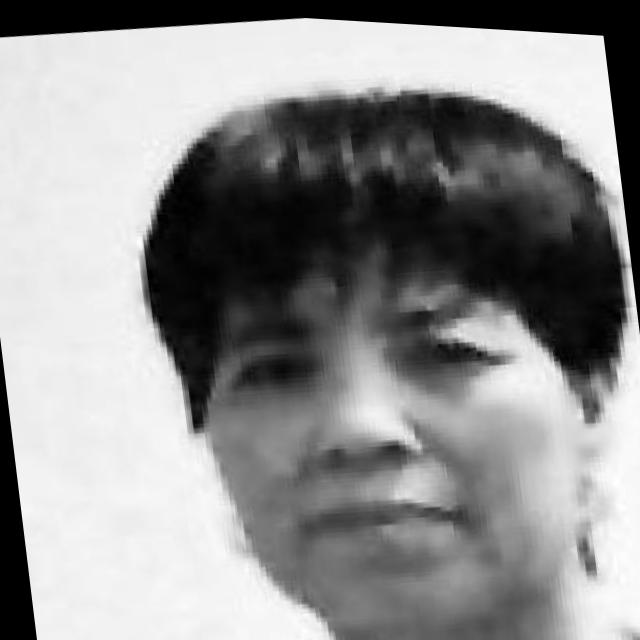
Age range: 45-64